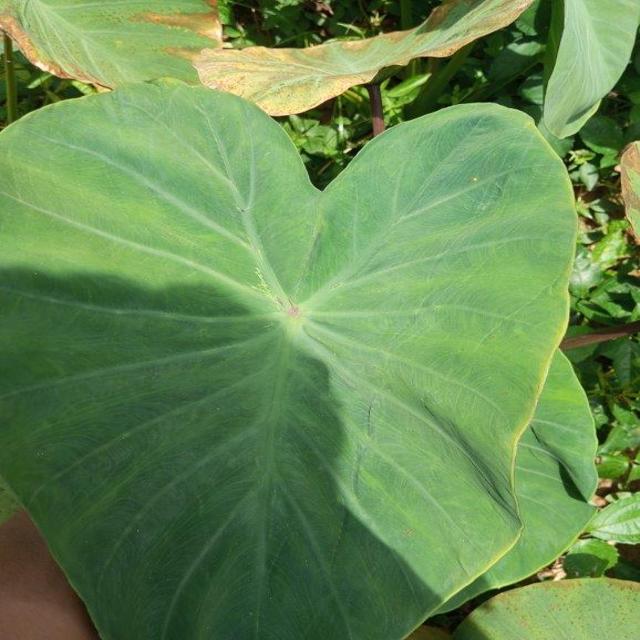
Label: Healthy